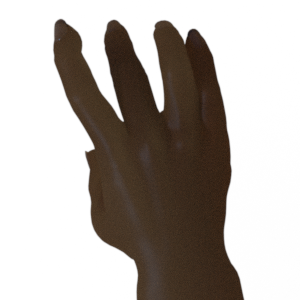
Label: paper